Wall of Sound

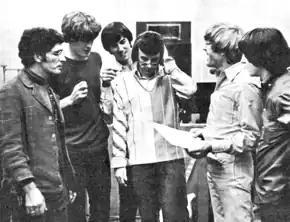
Spector (center) at Gold Star Studios with Modern Folk Quartet in 1965

The Wall of Sound (also called the Spector Sound) is a music production formula developed by American record producer Phil Spector at Gold Star Studios, in the 1960s, with assistance from engineer Larry Levine and the conglomerate of session musicians later known as "the Wrecking Crew". The intention was to exploit the possibilities of studio recording to create an unusually dense orchestral aesthetic that came across well through radios and jukeboxes of the era. Spector explained in 1964: "I was looking for a sound, a sound so strong that if the material was not the greatest, the sound would carry the record. It was a case of augmenting, augmenting. It all fit together like a jigsaw."